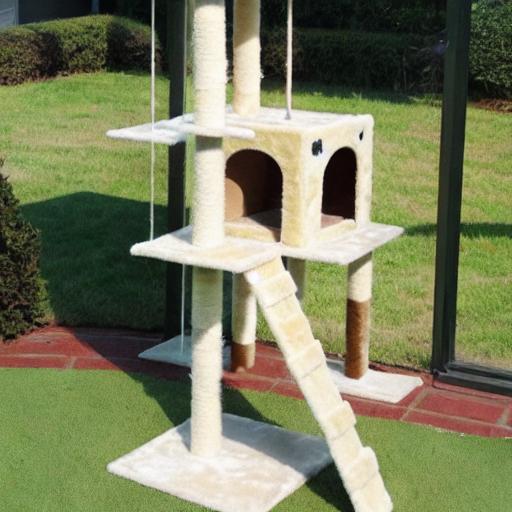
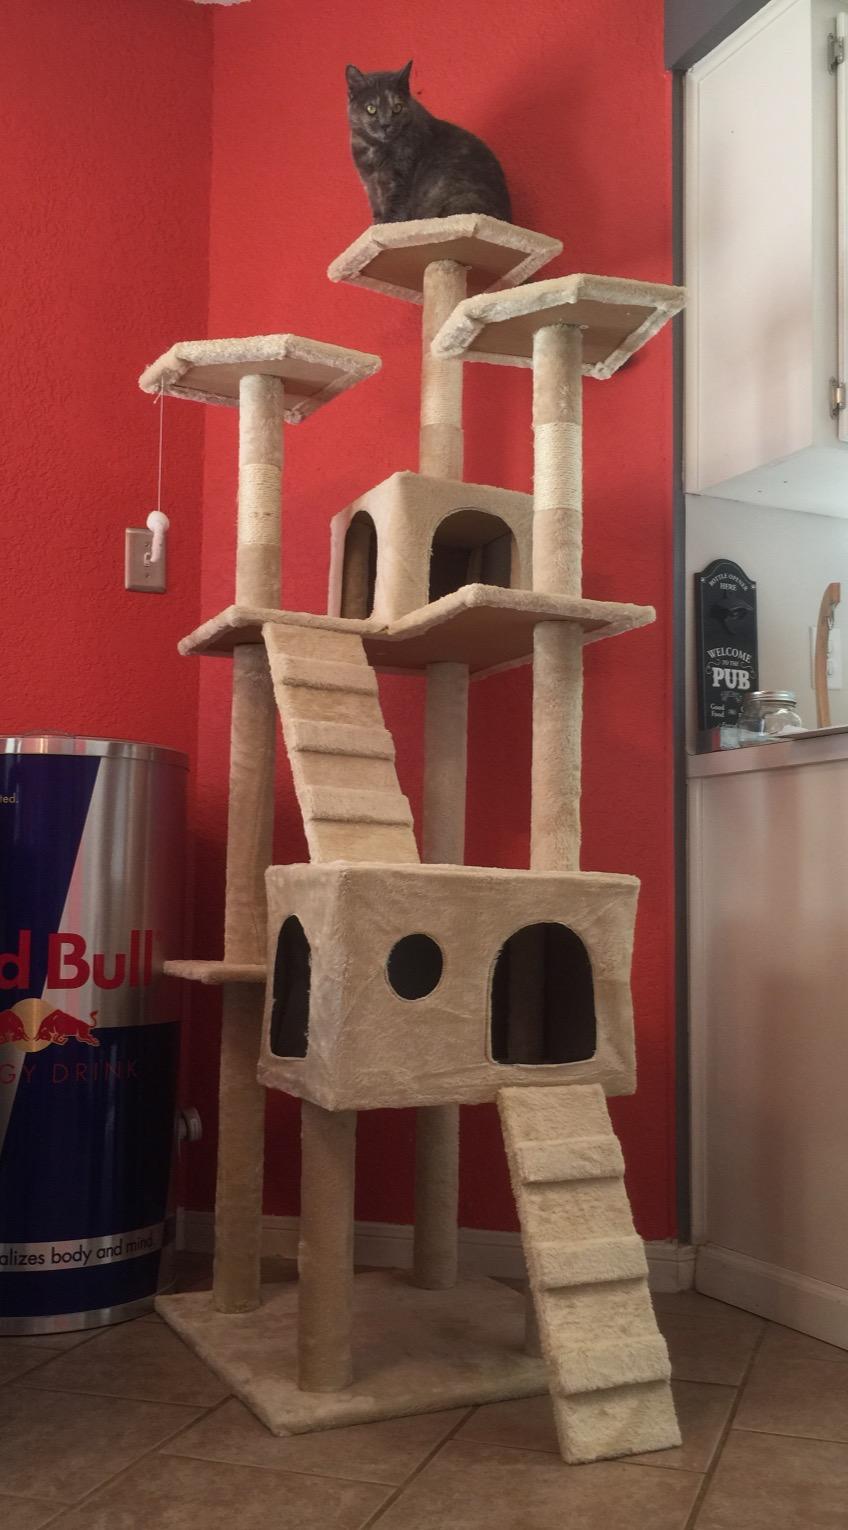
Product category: items_cat tree
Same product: no